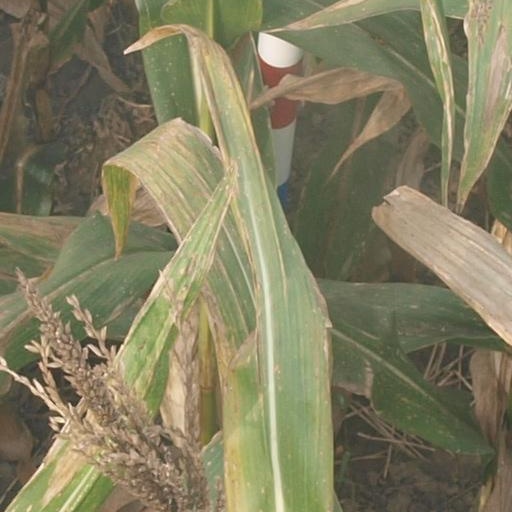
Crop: maize; corn